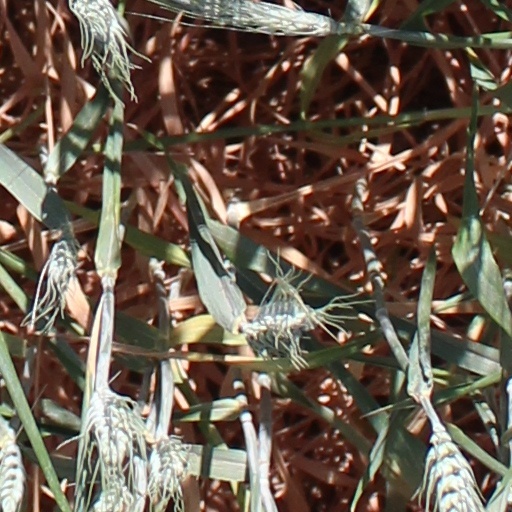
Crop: wheat